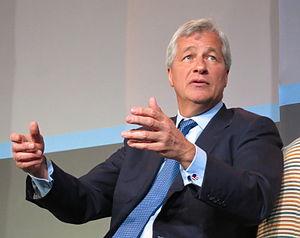
James « Jamie » Dimon, né le 13 mars 1956 à New York, est une personnalité de la finance américaine. Président-directeur de Bank One de mars 2000 à juin 2004, il devient directeur des opérations chez JPMorgan Chase Co. à la suite de la fusion de ces deux banques. Depuis janvier 2005, il est président-directeur général de JPMorgan Chase Co.
Cet article dresse une liste de jumeaux célèbres, laquelle inclut aussi des naissances multiples, des frères ou sœurs siamois, de célèbres jumeaux contemporains, des jumeaux sportifs, des jumeaux mythologiques, des jumeaux historiques, des jumeaux fictifs, des célébrités ayant un jumeau et des records établis par des jumeaux.